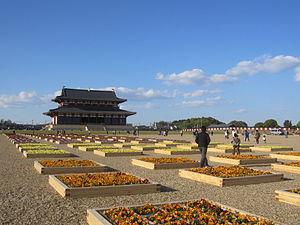
Le palais Heijō à Nara, est le palais impérial du Japon, durant la plus grande partie de l'époque de Nara. Le palais est situé à l'extrémité nord de la capitale, Heijō-kyō. Les vestiges du palais et ses environs sont inscrits au patrimoine mondial de l'UNESCO en 1998 avec un certain nombre d'autres bâtiments de la zone au titre de monuments historiques de l'ancienne Nara.